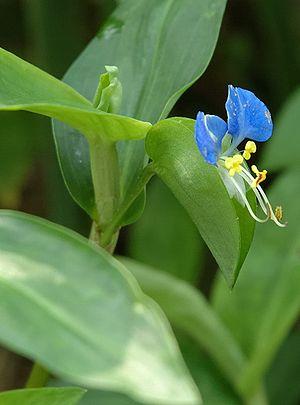
Commelina communis, la Comméline commune, est une espèce de plante herbacée de la famille des Commelinaceae.